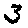
Label: 3